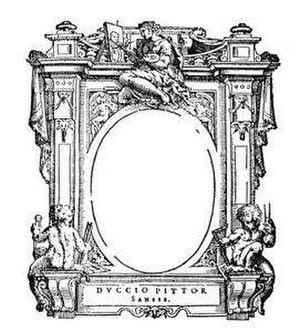
Duccio di Buoninsegna fut en son temps le plus grand peintre siennois ; son importance se mesure même à l'échelle européenne. On considère généralement que son influence fut déterminante dans l'évolution du style gothique international ; elle s'exerça en particulier sur Simone Martini et les deux frères Ambrogio et Pietro Lorenzetti.